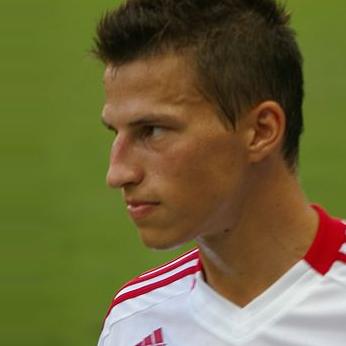
Age: 20